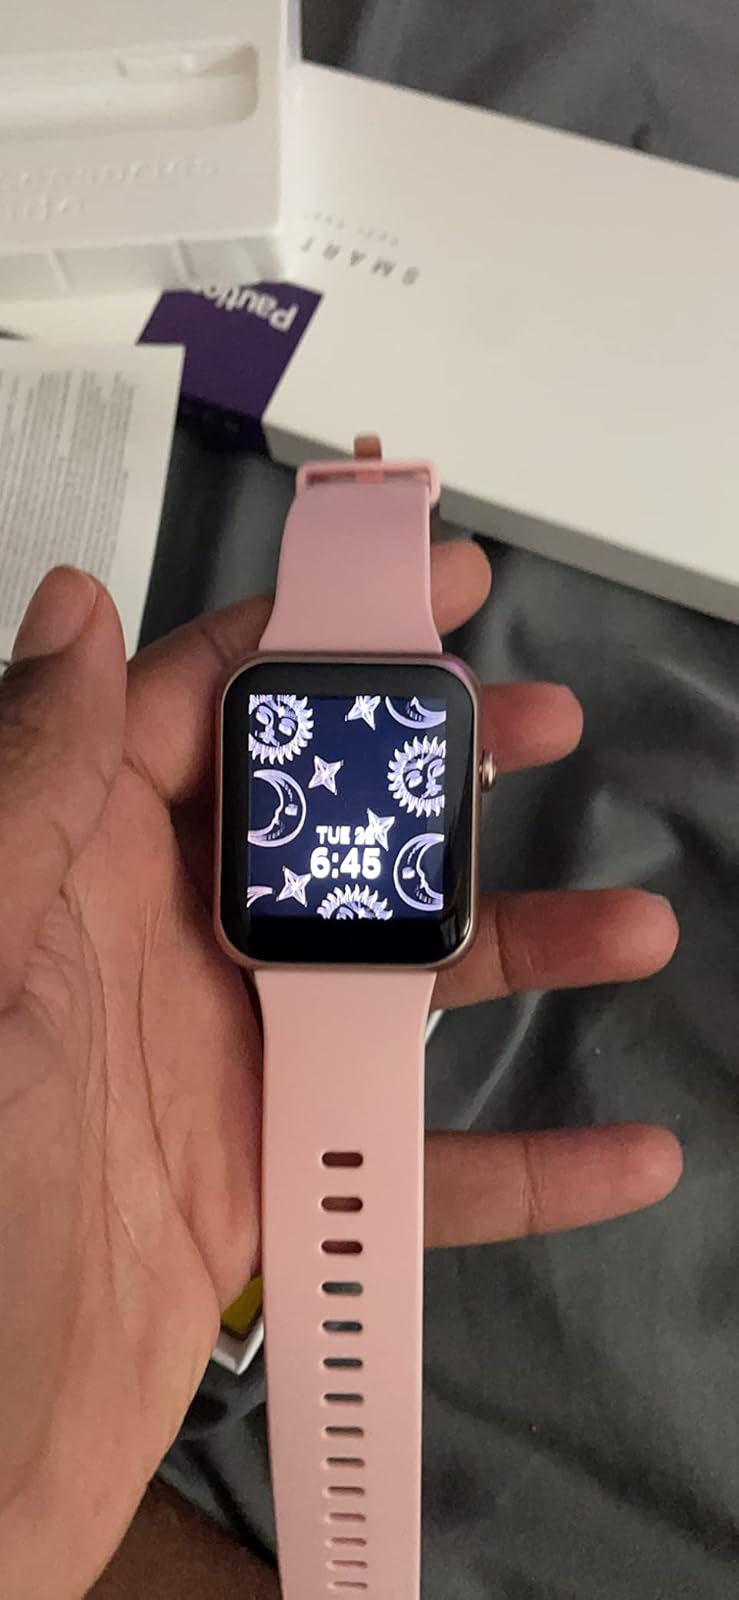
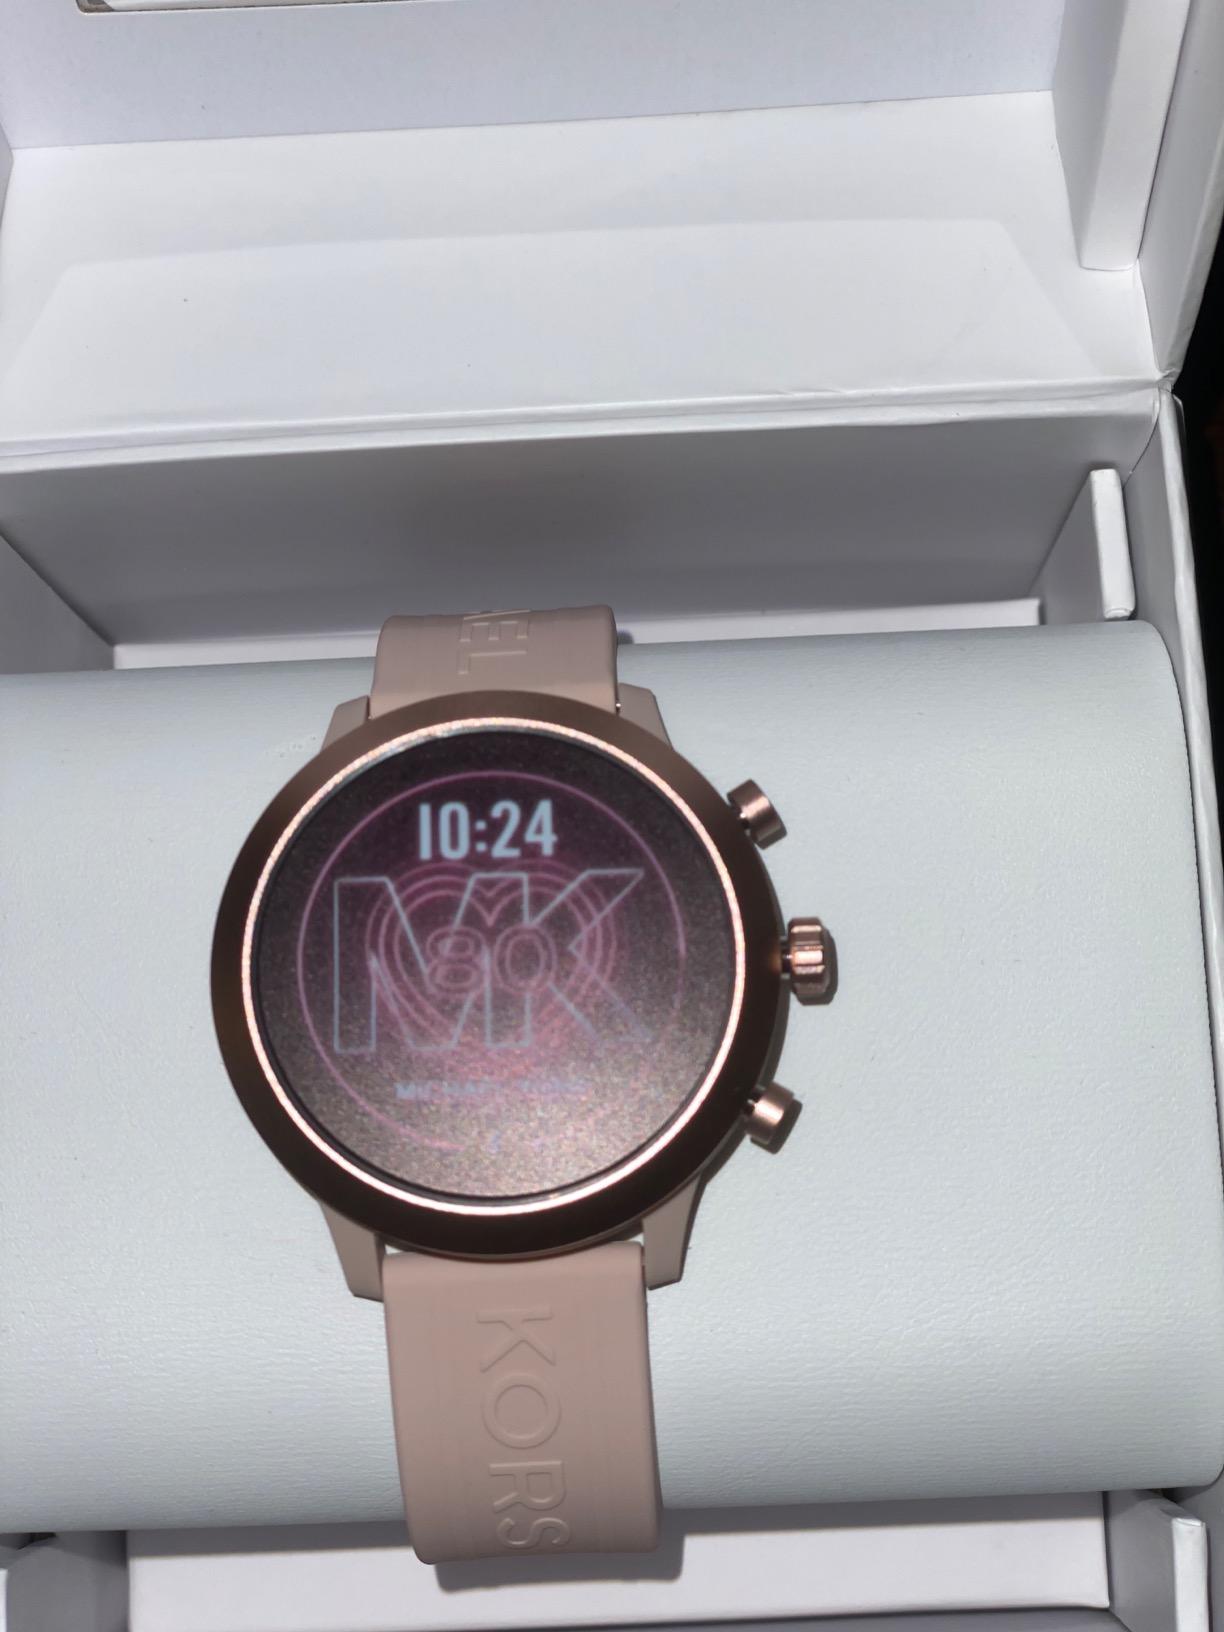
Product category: smartwatch
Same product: no